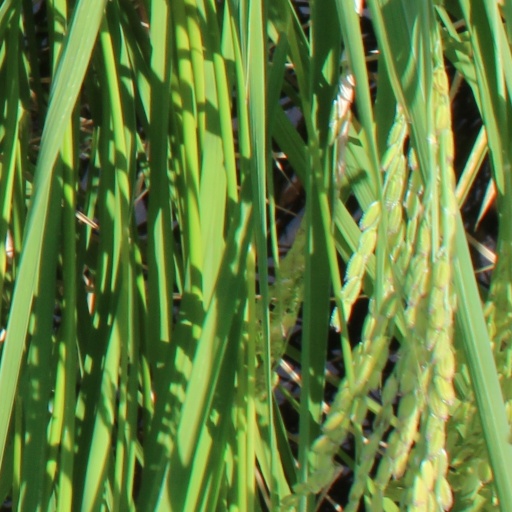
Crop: rice